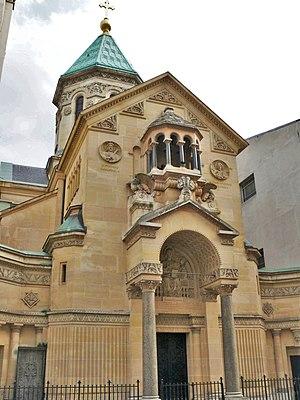
Église arménienne Saint-Jean-Baptiste (Paris 8è, France)
Cette page recense les cathédrales de France.